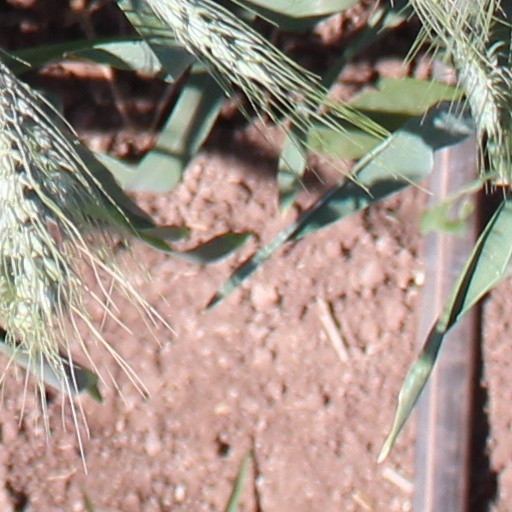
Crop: wheat